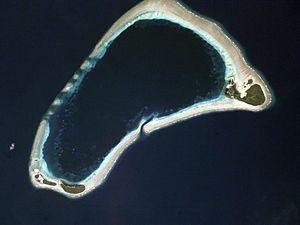
Losap est un petit atoll et une municipalité de l'État de Chuuk dans les îles Carolines. Il fait partie des îles Orientales ou du groupe des îles Mortlock supérieures. Chuuk se trouve à 81 km au nord-ouest. Son plus proche voisin est l'îlot de Nema, à 13 km au nord-ouest. Les autres atolls des Mortlocks sont situés au sud-est, de 110 à 170 km de distance, et comprennent Etal, Lukunoch, Namoluk et Satowan. L'atoll de 6 par 10 km de long se compose de sept ou huit fragments de récifs qui enserrent un lagon central de 28 km². La superficie terrestre ne dépasse pas 1 km² pour 14 îlots. Elle est peuplée par 827 habitants, avec une densité de 827 h/km².